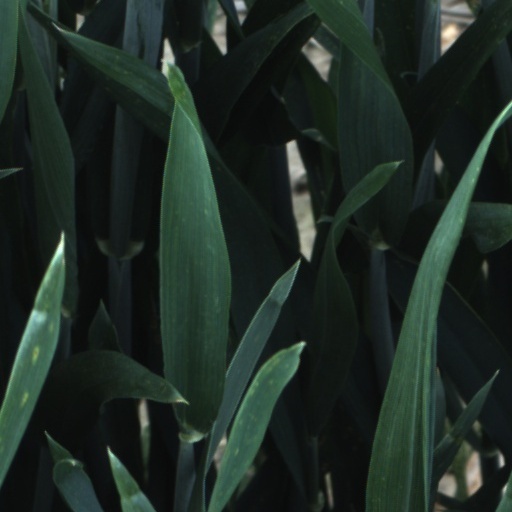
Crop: wheat